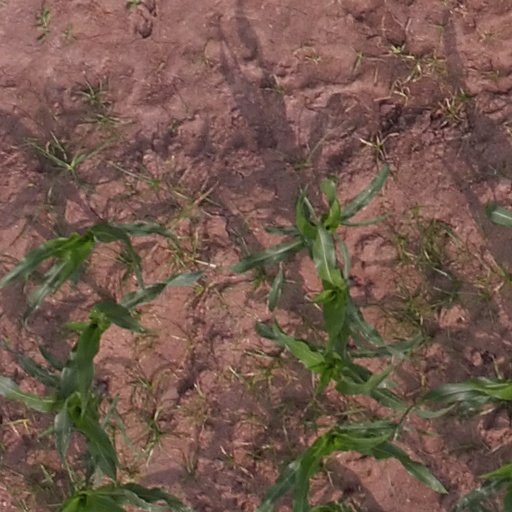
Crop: maize; corn